Trayce Jackson-Davis

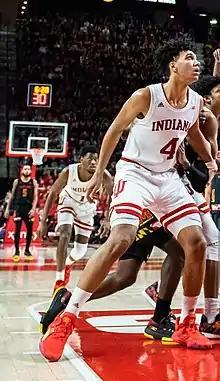
Jackson-Davis (right) in January 2020

Jackson-Davis made his college debut for Indiana during the 2019–20 season with eight points and six rebounds in a 98–65 win over Western Illinois. Jackson-Davis was named Big Ten co-freshman of the week on November 18, after contributing 20 points, eight rebounds and three blocked shots against North Alabama. He was again named conference freshman of the week on December 2 after scoring 21 points and grabbing 11 rebounds in a victory over Louisiana Tech. On February 19, 2020, Jackson-Davis set career highs with 27 points and 16 rebounds in a 68–56 win over Minnesota. At the close of the regular season, Jackson-Davis was named to the Third Team All-Big Ten by the coaches and media as well as the All-Freshman Team. He averaged 13.5 points, 8.4 rebounds and 1.8 blocks per game as a freshman. He finished second in the league in field goal percentage (56.6%), and seventh in blocked shots (1.9) and rebounds (8.4). Jackson-Davis, who started in each game his freshman season, was one of only four freshman in the country to lead his team in scoring, rebounding, free throw percentage and blocks.